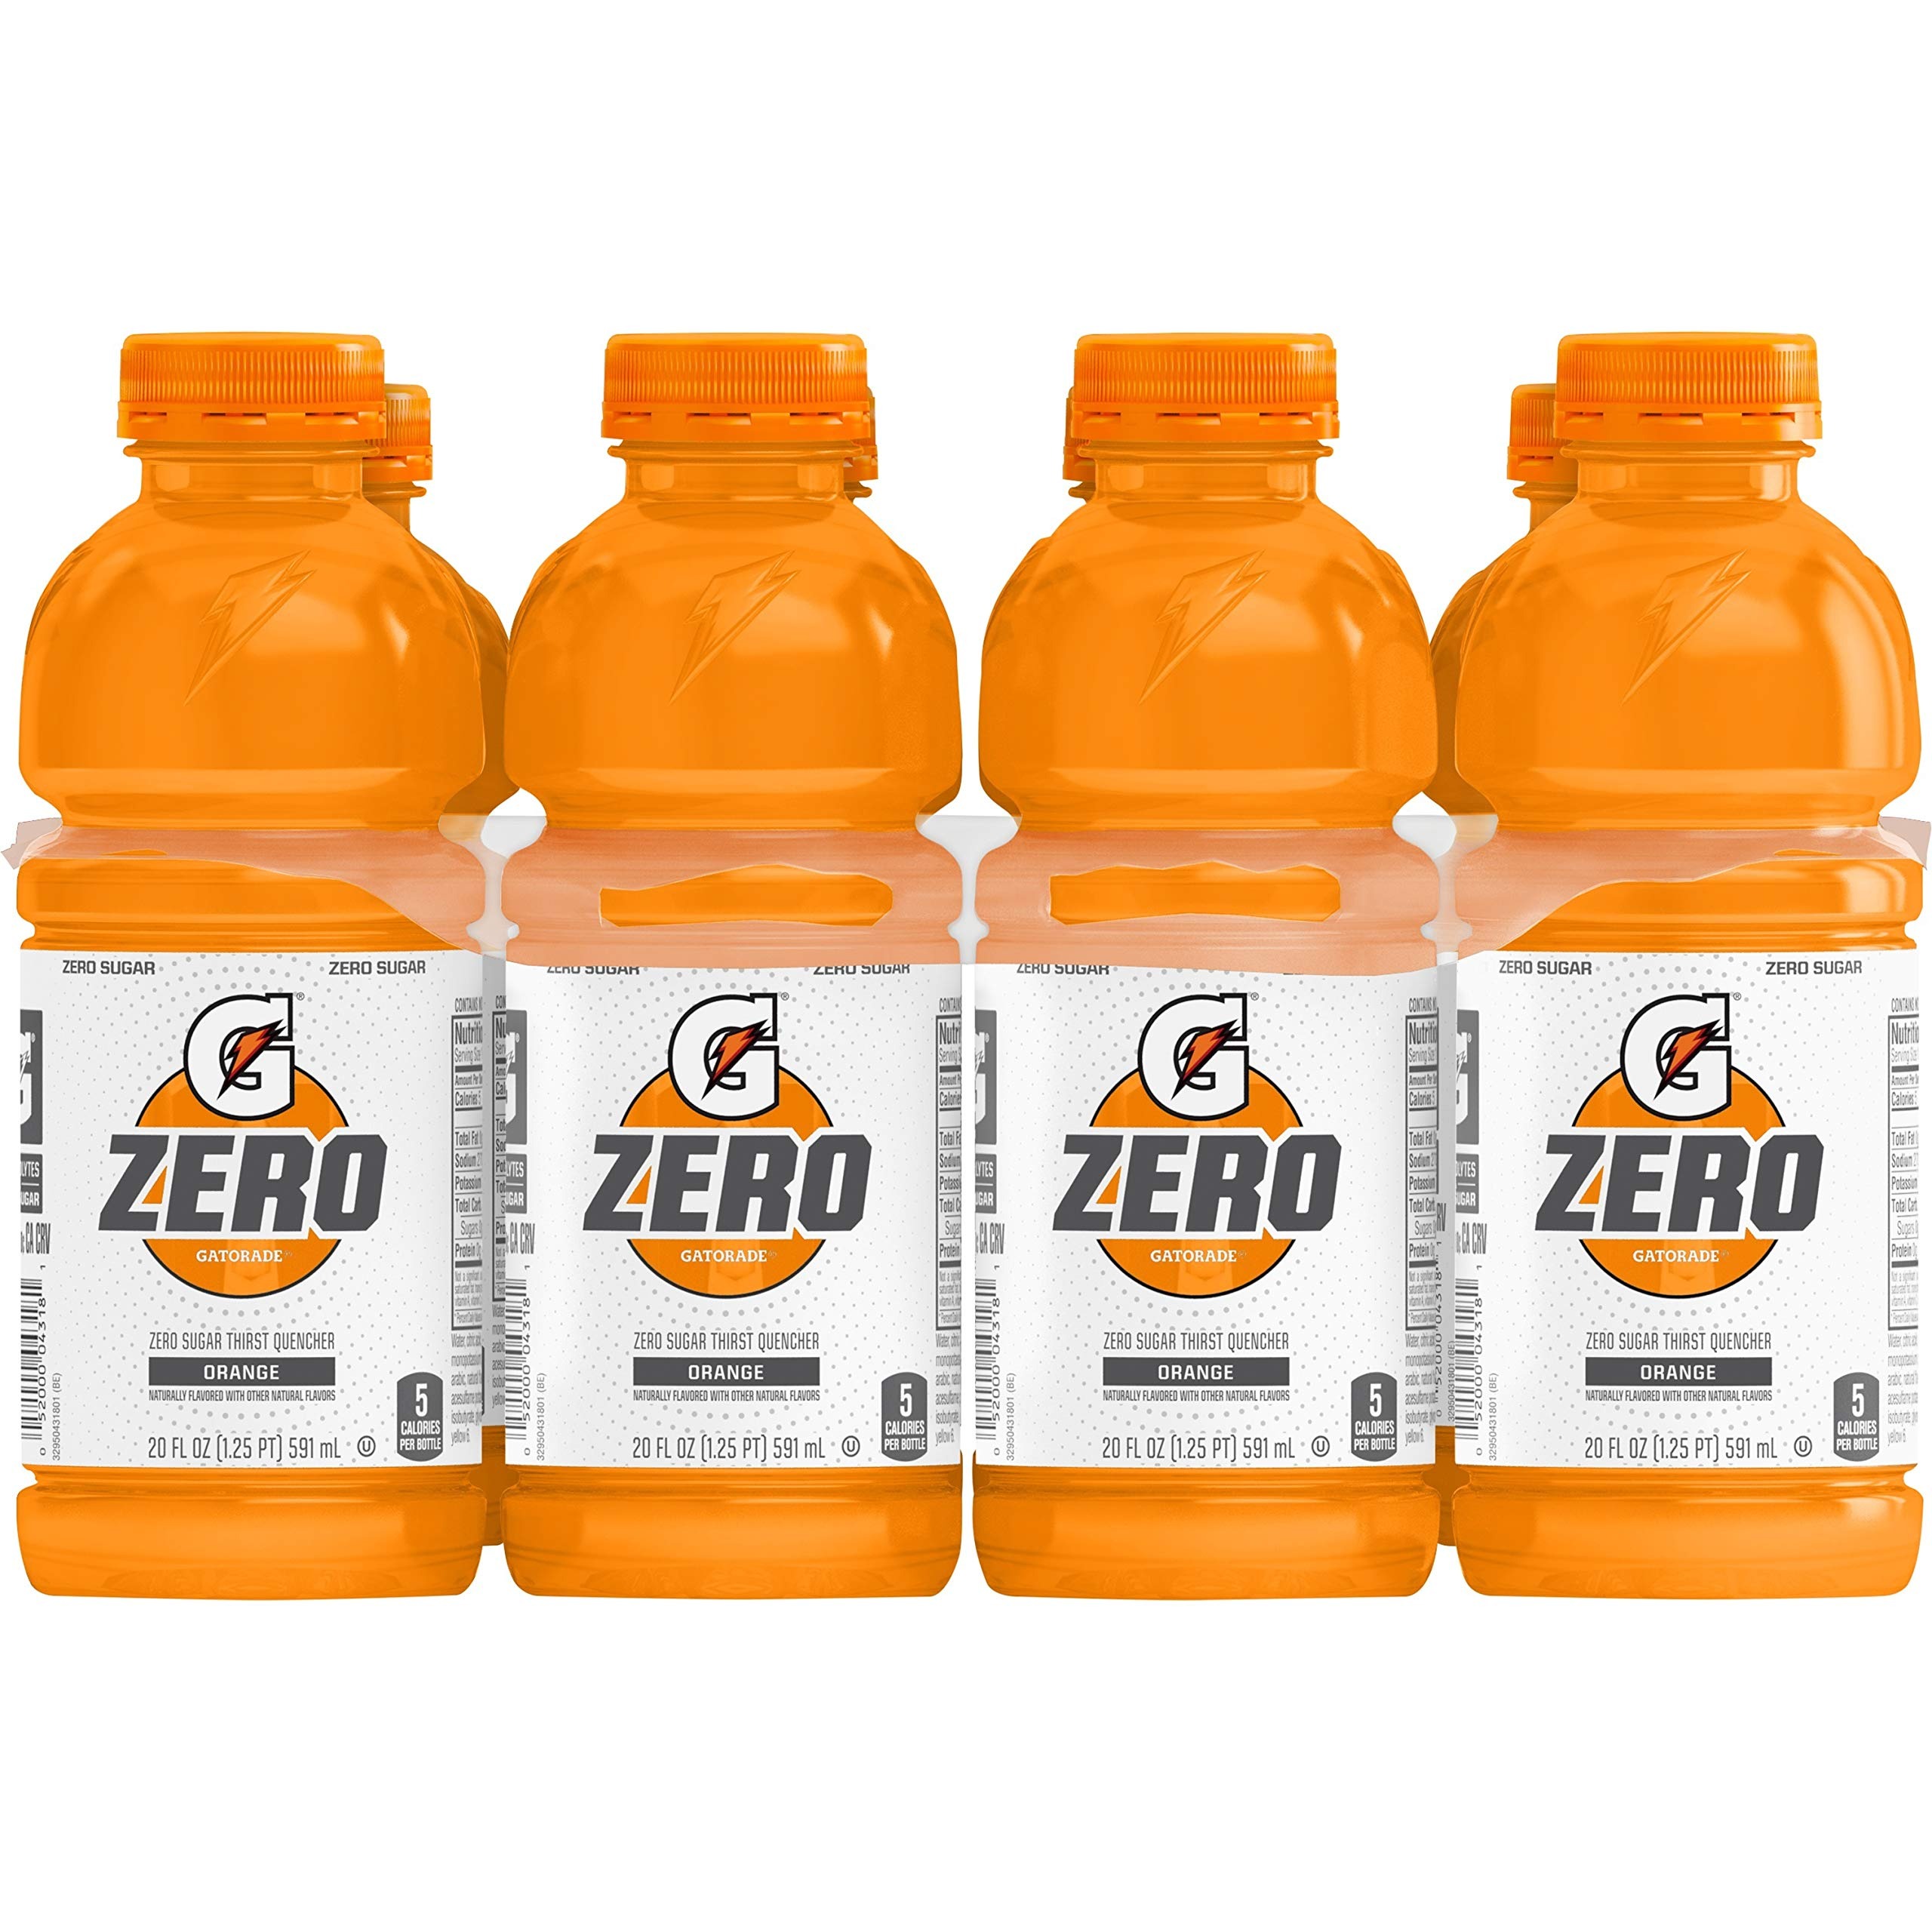
Item Name: Gatorade Zero Sugar Thirst Quencher, Orange, 20 Ounce, 8 Count (Pack of 3)
Value: 24.0
Unit: Count

Price: 7.98